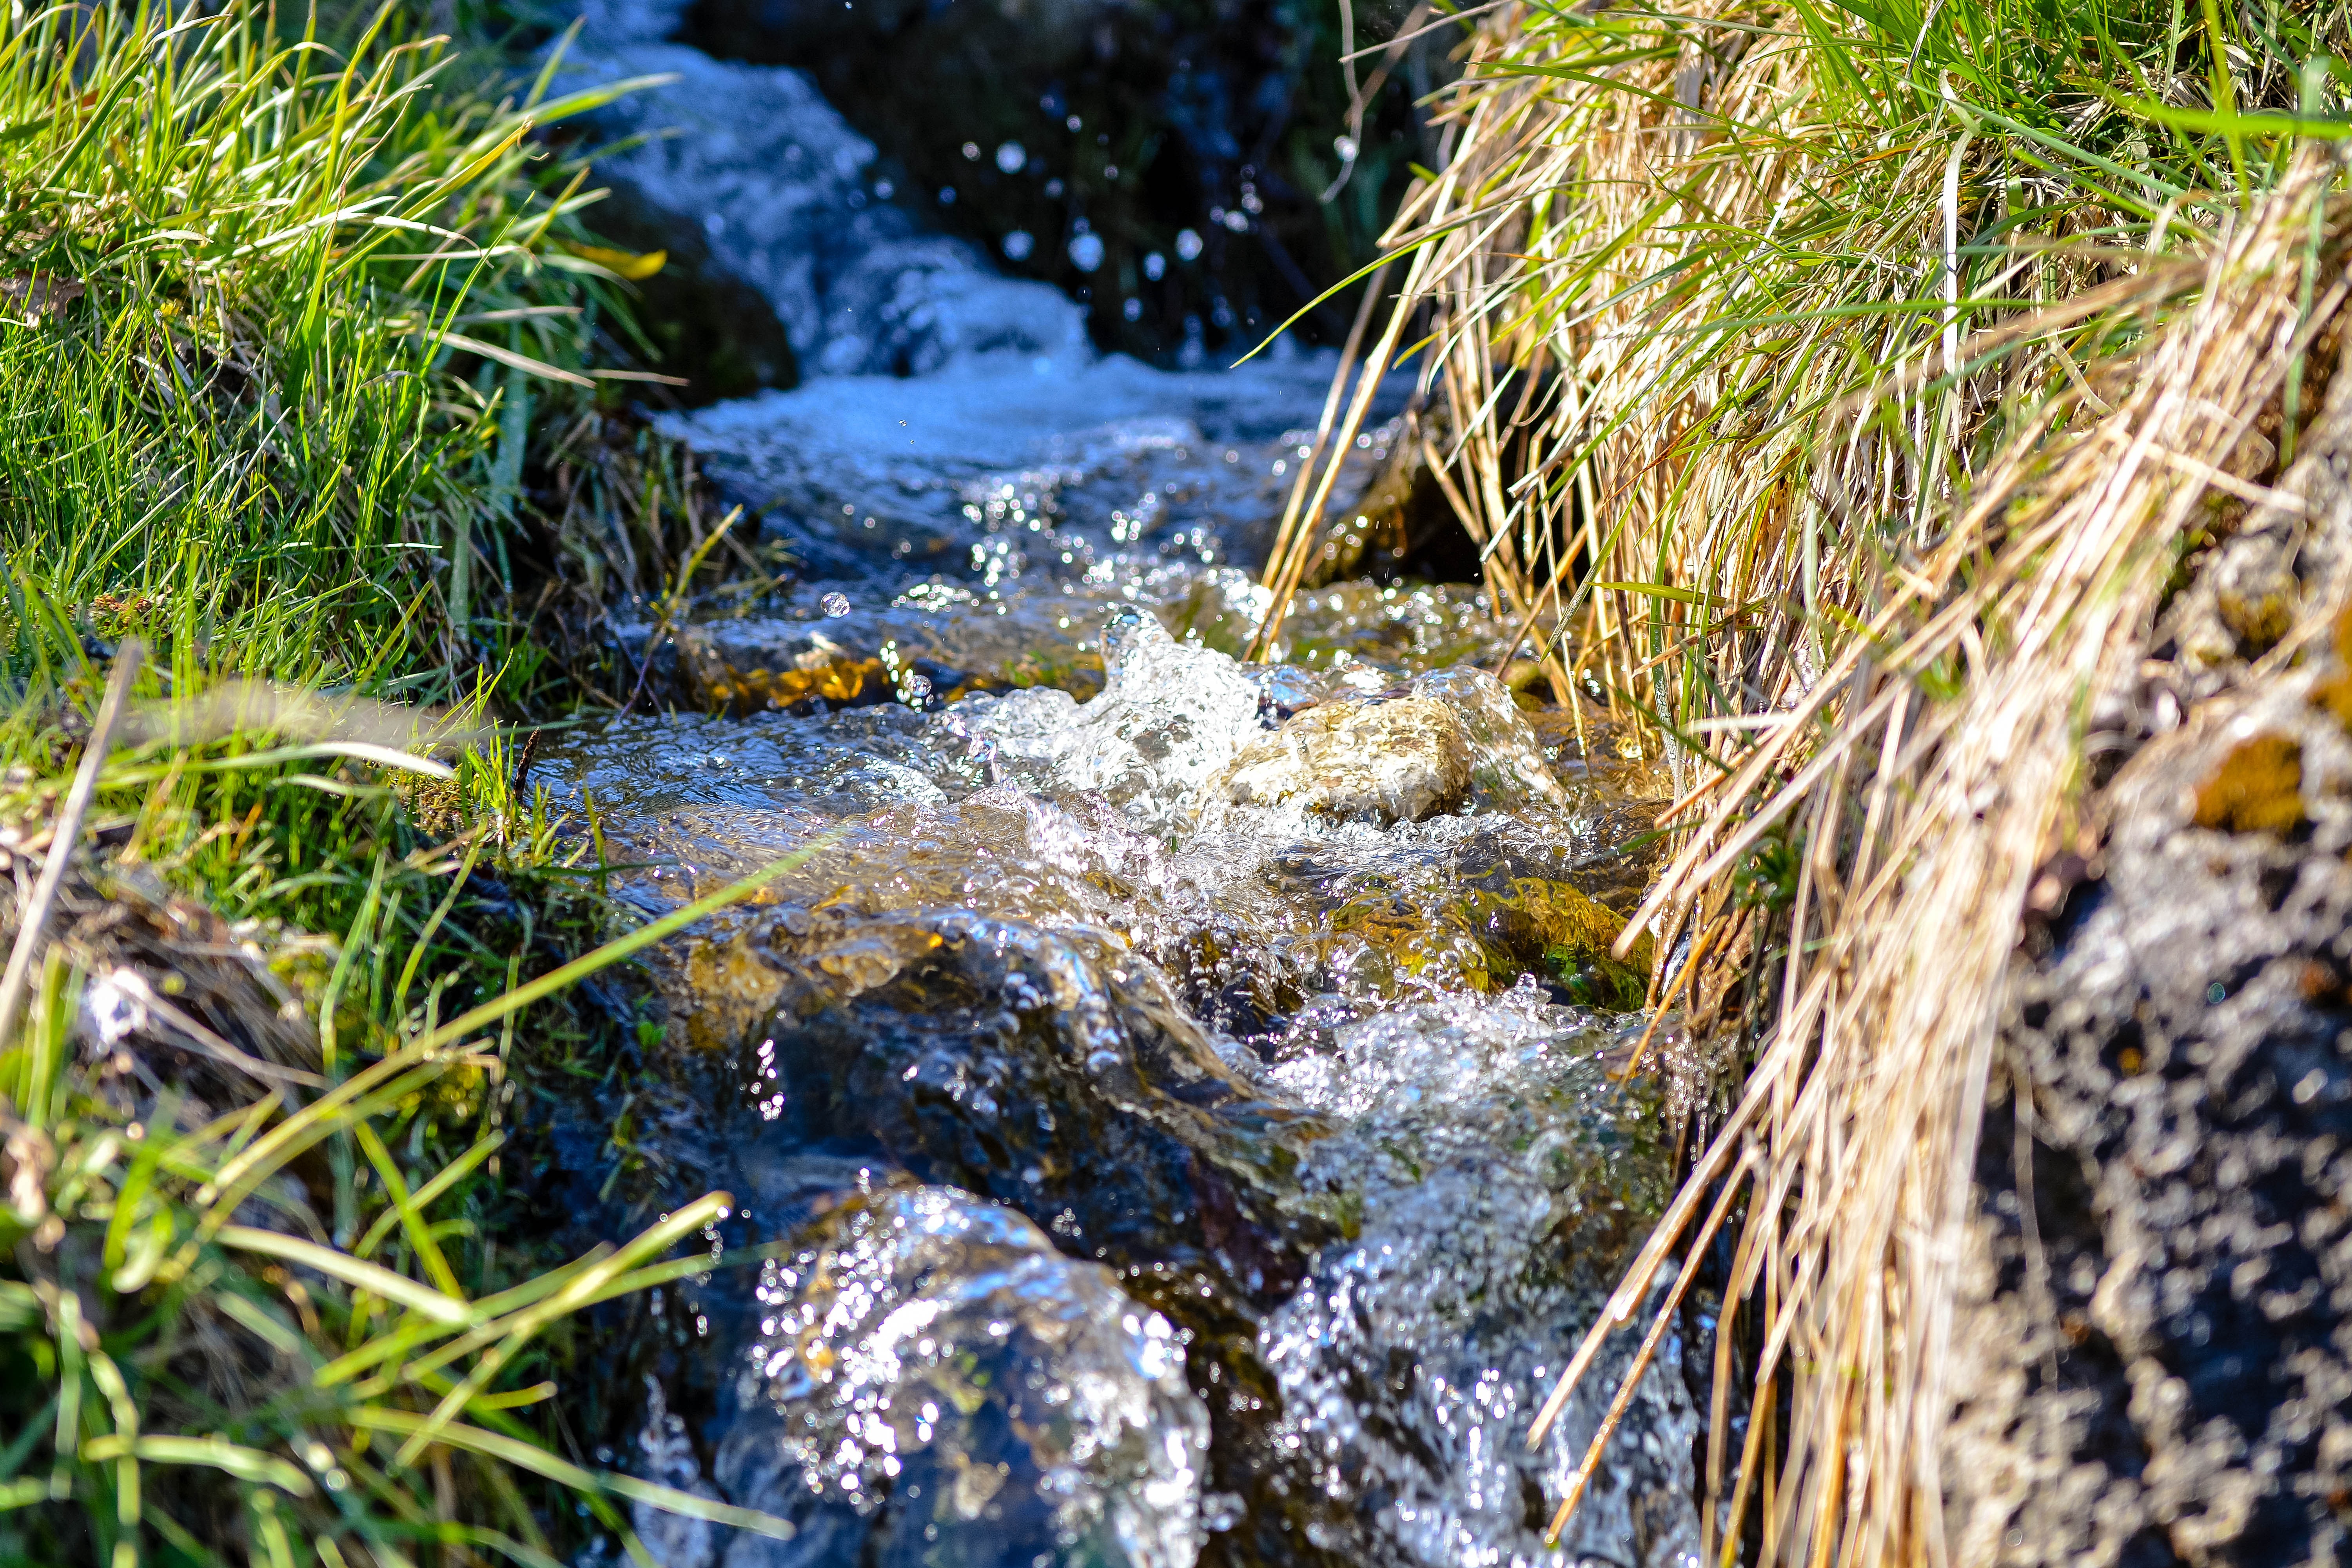
landscape, water, nature, forest, grass, rock, creek, wilderness, leaf, river, pond, stream, autumn, rapid, body of water, woodland, bach, waters, water feature, watercourse, fluent, running water, natural stream, wiesenbach